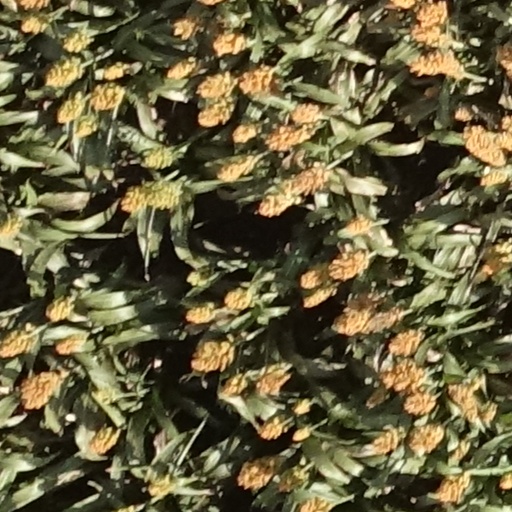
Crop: sorghum